Dal

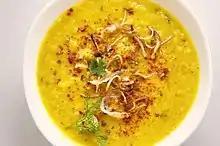
Dal tadka garnished with fried onion

Most dal recipes are quite simple to prepare. The standard preparation begins with boiling a variety of dal (or a mix) in water with some turmeric, salt to taste, and then adding a fried garnish at the end of the cooking process. In some recipes, tomatoes, kokum, unripe mango, jaggery, or other ingredients are added while cooking the dal, often to impart a sweet-sour flavour.